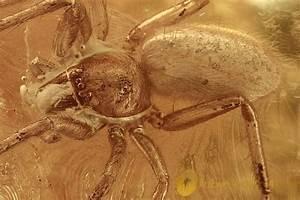
spider